List of career achievements by Michael Jordan

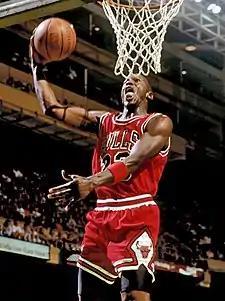
Jordan goes to the basket for a slam dunk in 1987.

This page details statistics, awards, records, and other achievements pertaining to Michael Jordan.